Italian Social Movement

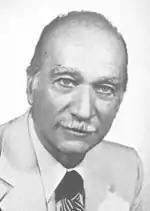
Giorgio Almirante

Michelini remained the leader of the MSI until his death in 1969, when the party's first leader Almirante regained control. The latter attempted to revitalise the party by pursuing an aggressive policy against left-wing student uprisings, since the 1968 student movement had been devastating for the party's youth organisation.